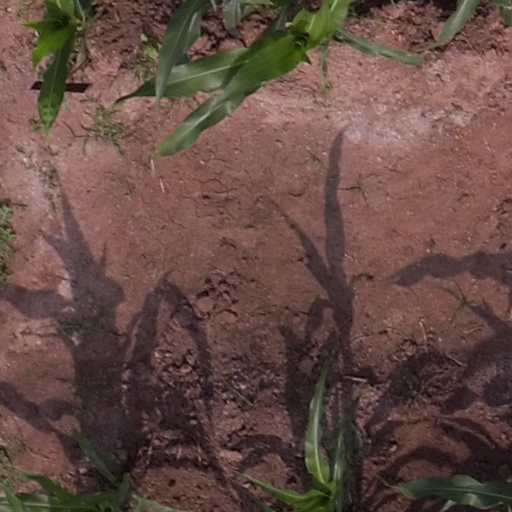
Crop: maize; corn